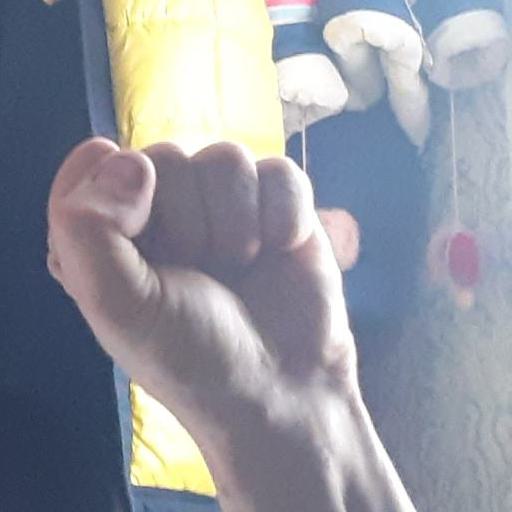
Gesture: fist